Sulfate

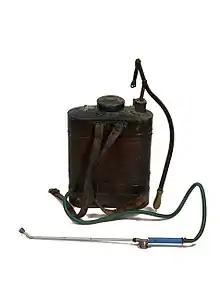
Knapsack sprayer used to apply sulfate to vegetables. Valencian Museum of Ethnology.

Sulfate-reducing bacteria, some anaerobic microorganisms, such as those living in sediment or near deep sea thermal vents, use the reduction of sulfates coupled with the oxidation of organic compounds or hydrogen as an energy source for chemosynthesis.